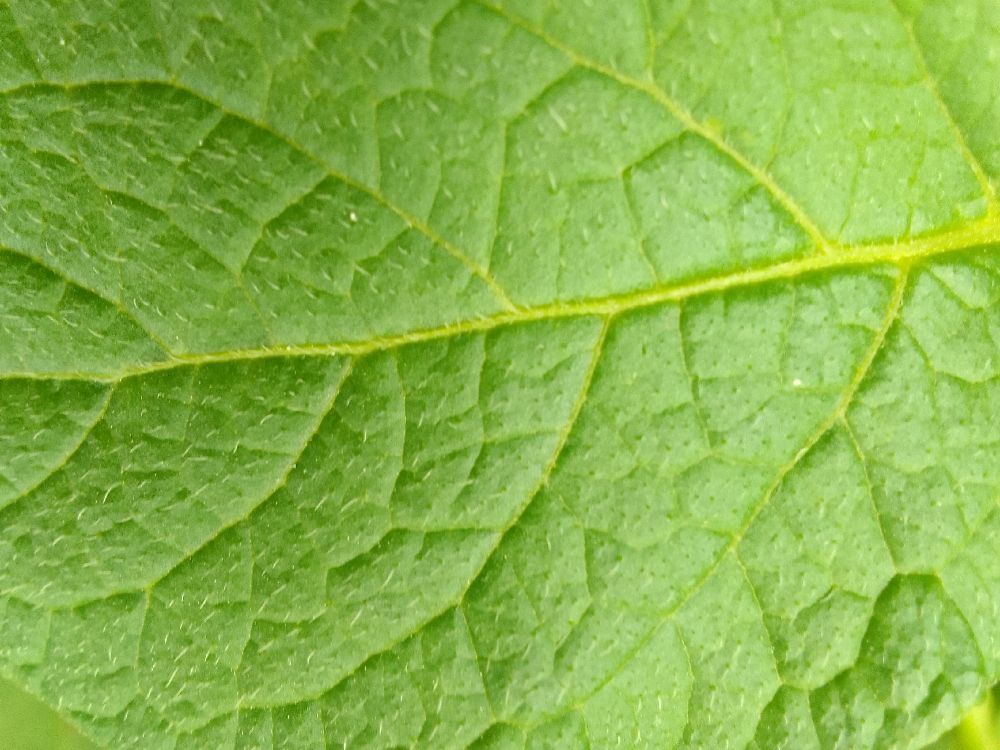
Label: Healthy